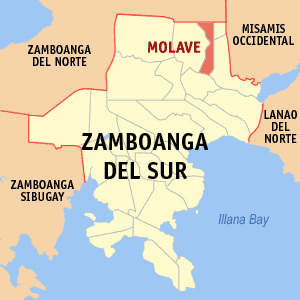
Molave est une localité de la province du Zamboanga du Sud, aux Philippines. En 2015, elle compte 52 006 habitants.